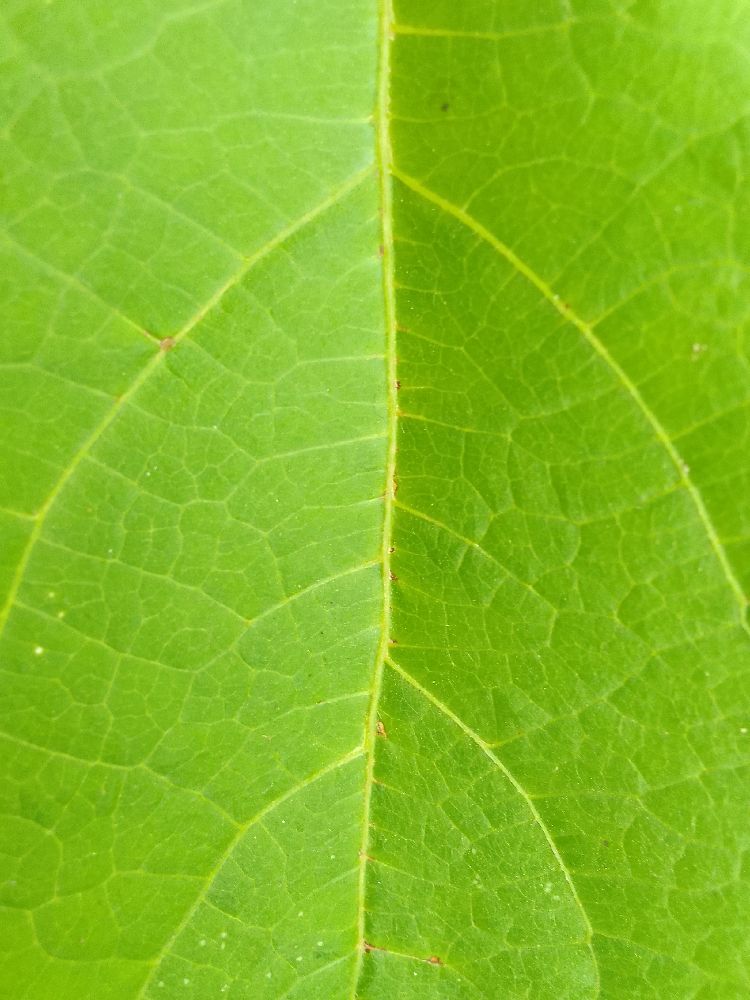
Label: healthy